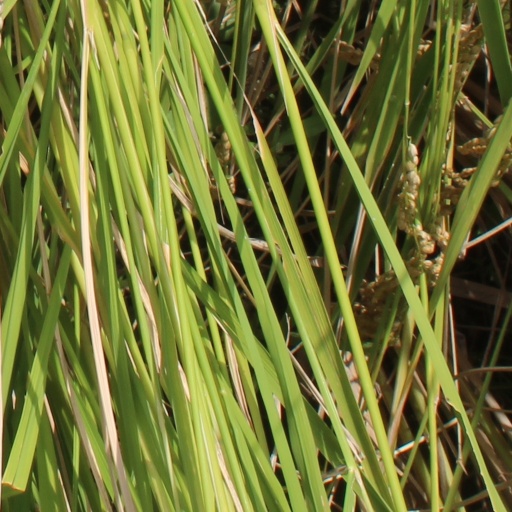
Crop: rice